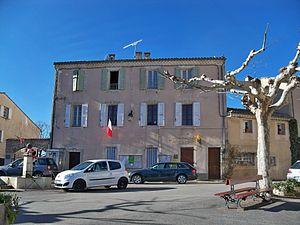
Mairie d'Ongles, Alpes de aute Provence, France
Ongles est une commune française, située dans le département des Alpes-de-Haute-Provence en région Provence-Alpes-Côte d'Azur.